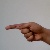
The image shows a hand gesture representing the letter 'G' in Indian Sign Language.